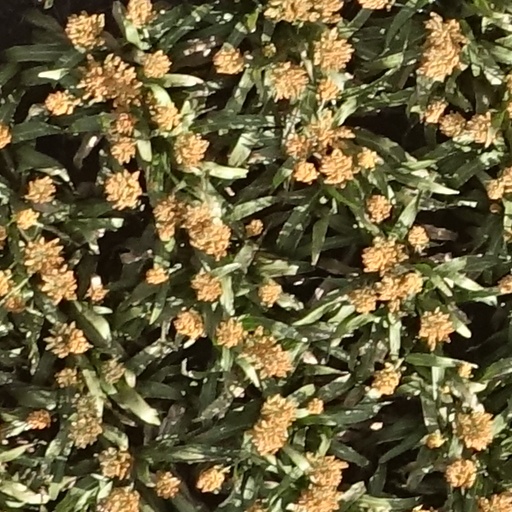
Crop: sorghum